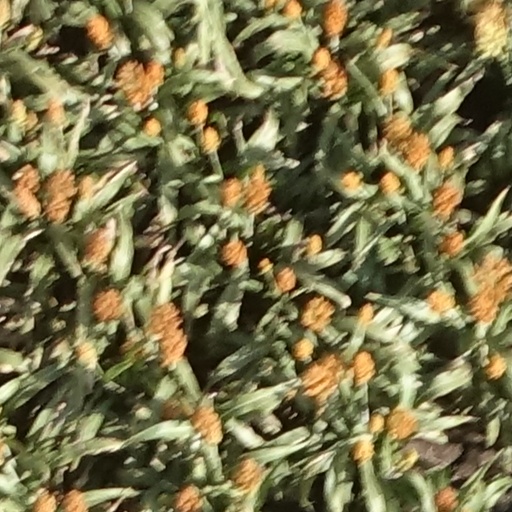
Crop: sorghum